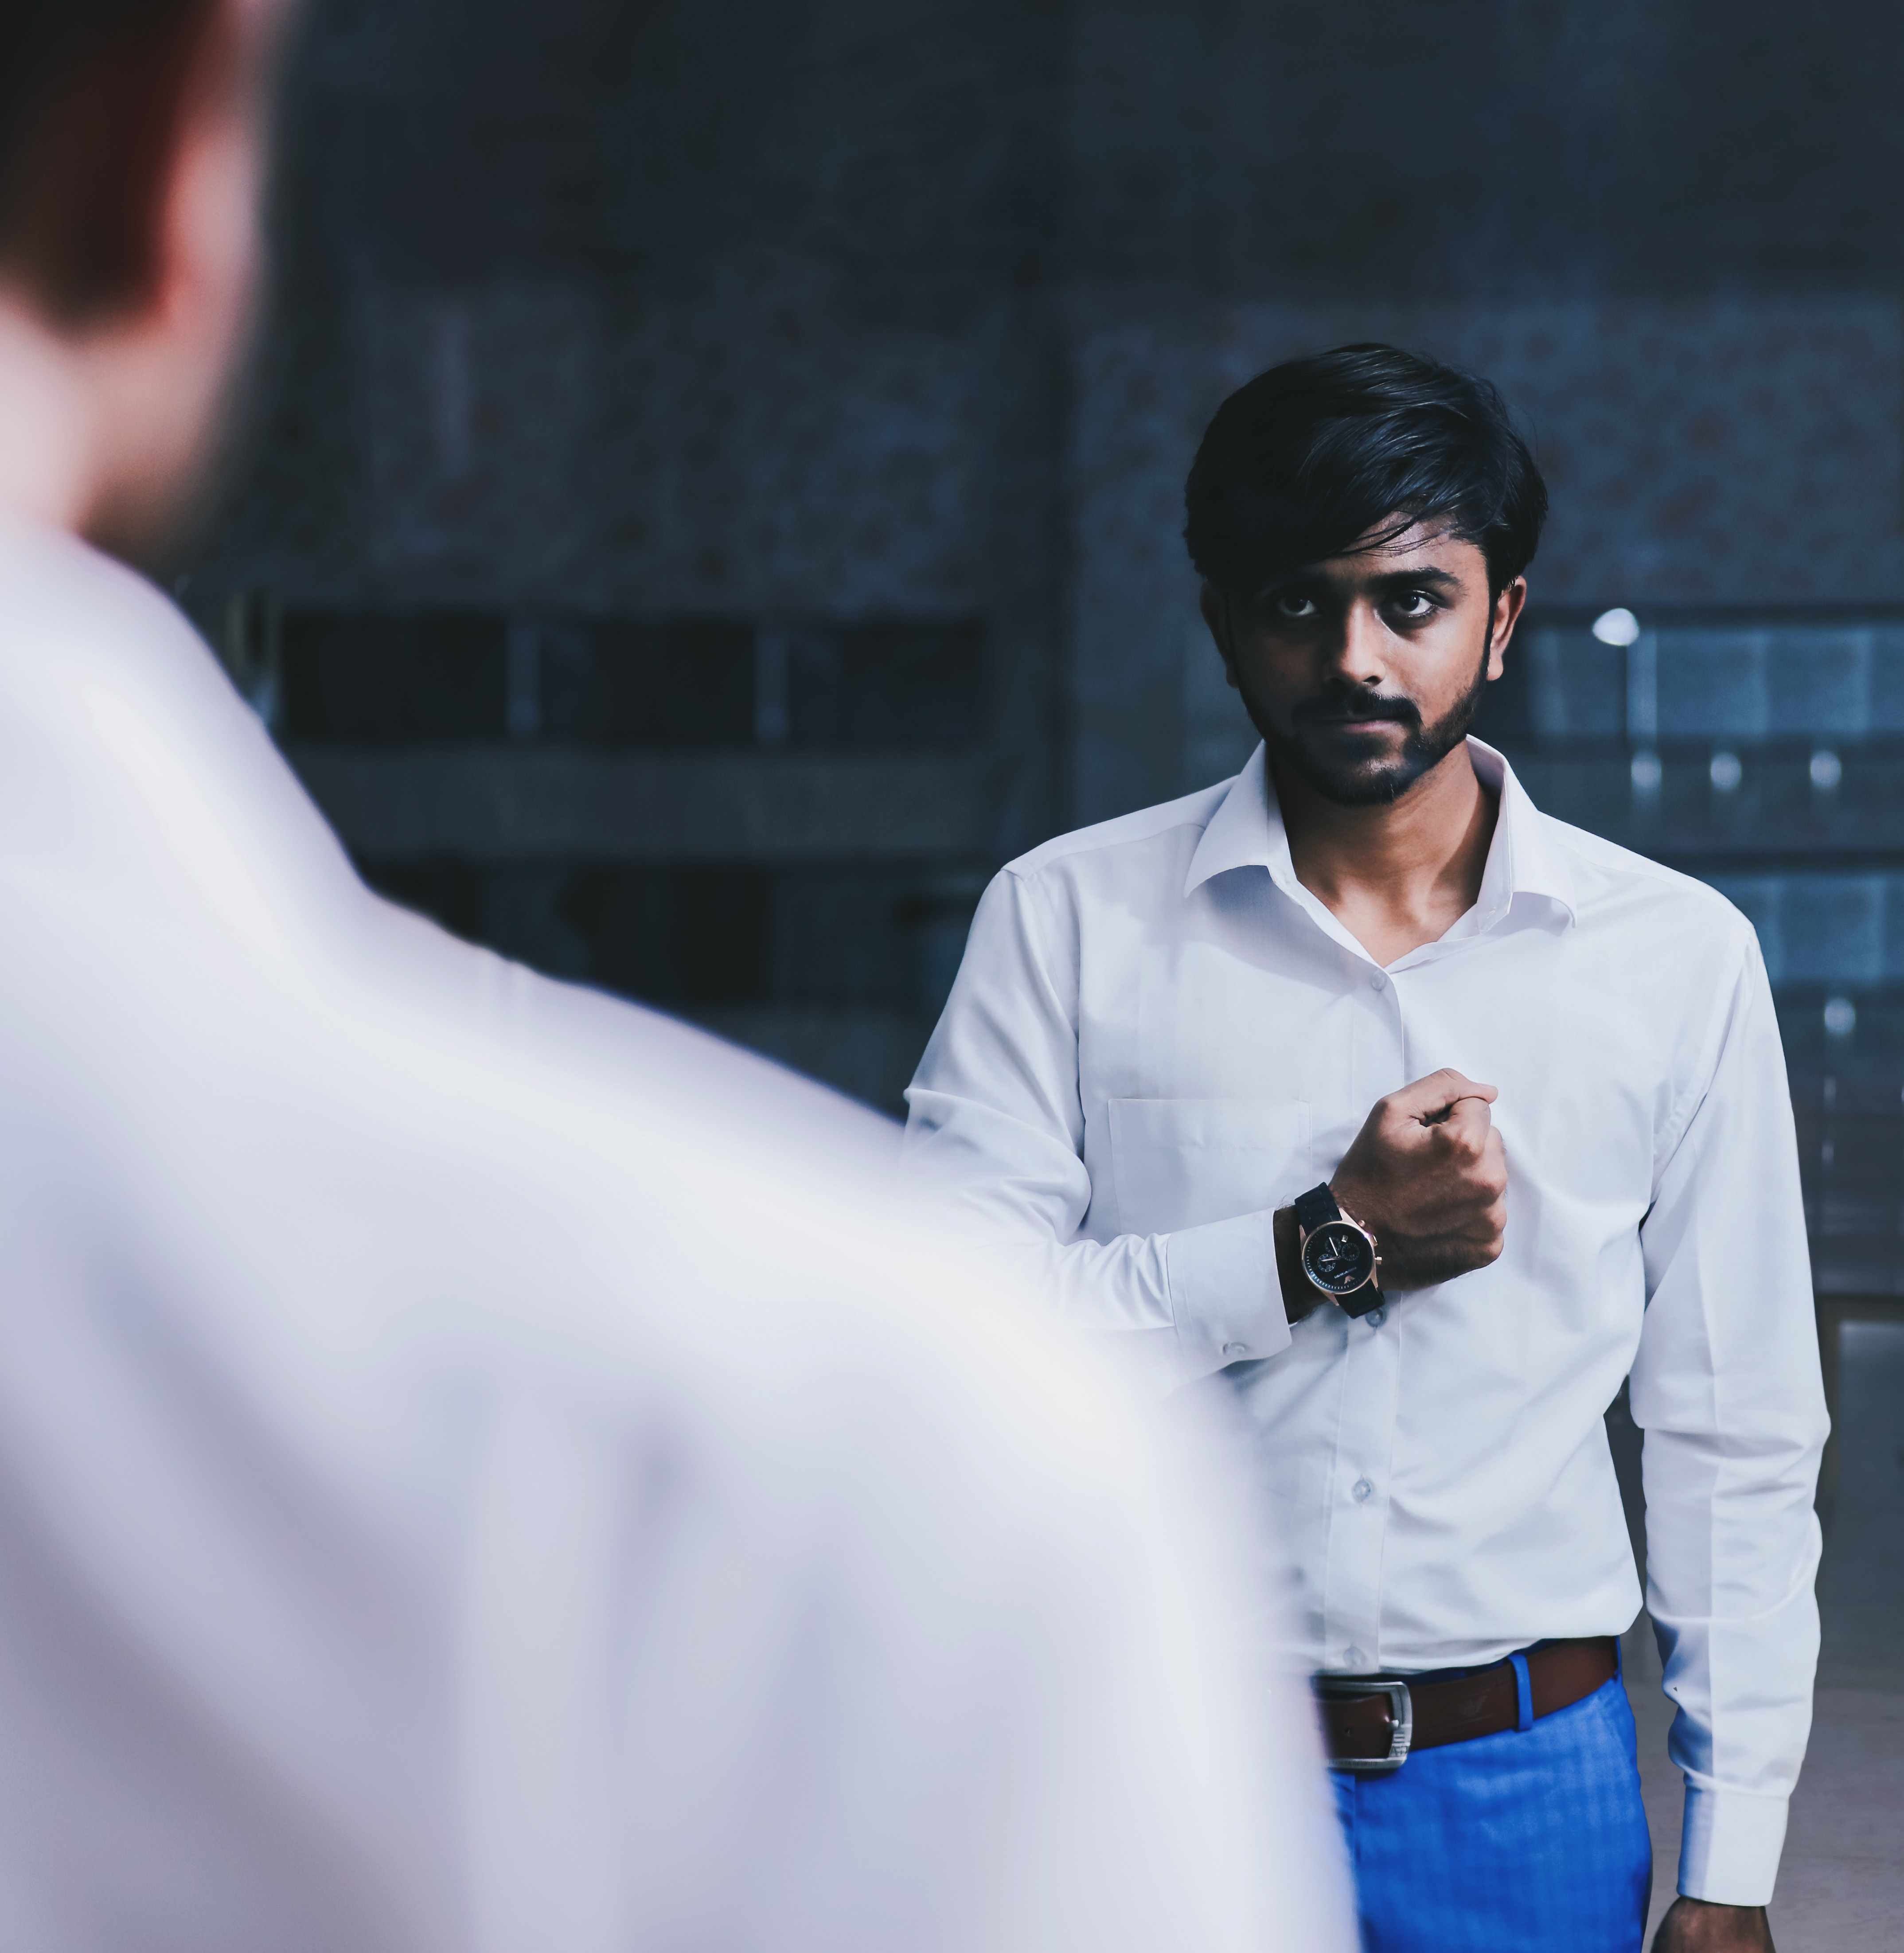
white, blue, indian, cool, fun, gentleman, facial hair, product